Rif Hutton

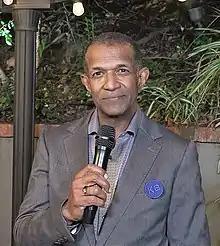
Hutton at the Kirk Baily celebration of life in 2022

Rif Hutton (born November 28, 1962) is an American actor. He is perhaps best known for his recurring role as Dr. Ron Welch in the comedy-drama series "Doogie Howser, M.D.", appearing in that series from 1990 up to its conclusion in 1993. From 1997 to 2001, he appeared in a recurring role as Lt. Cmdr. Alan Mattoni on the series "JAG". Hutton is also notable for playing Russ Beeler, a fictional owner of a KFC establishment, appearing in a number of KFC commercials in the early to mid 1990s.